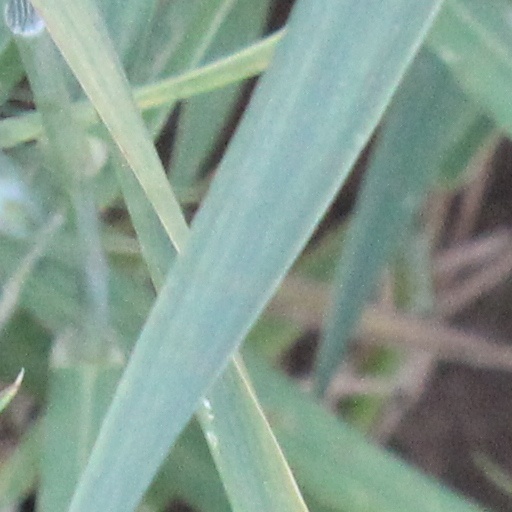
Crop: wheat